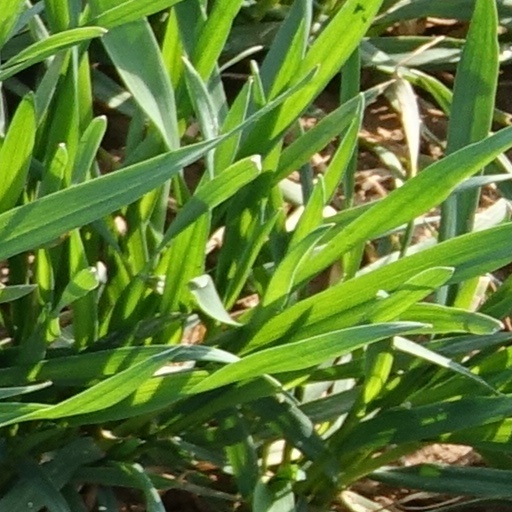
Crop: wheat